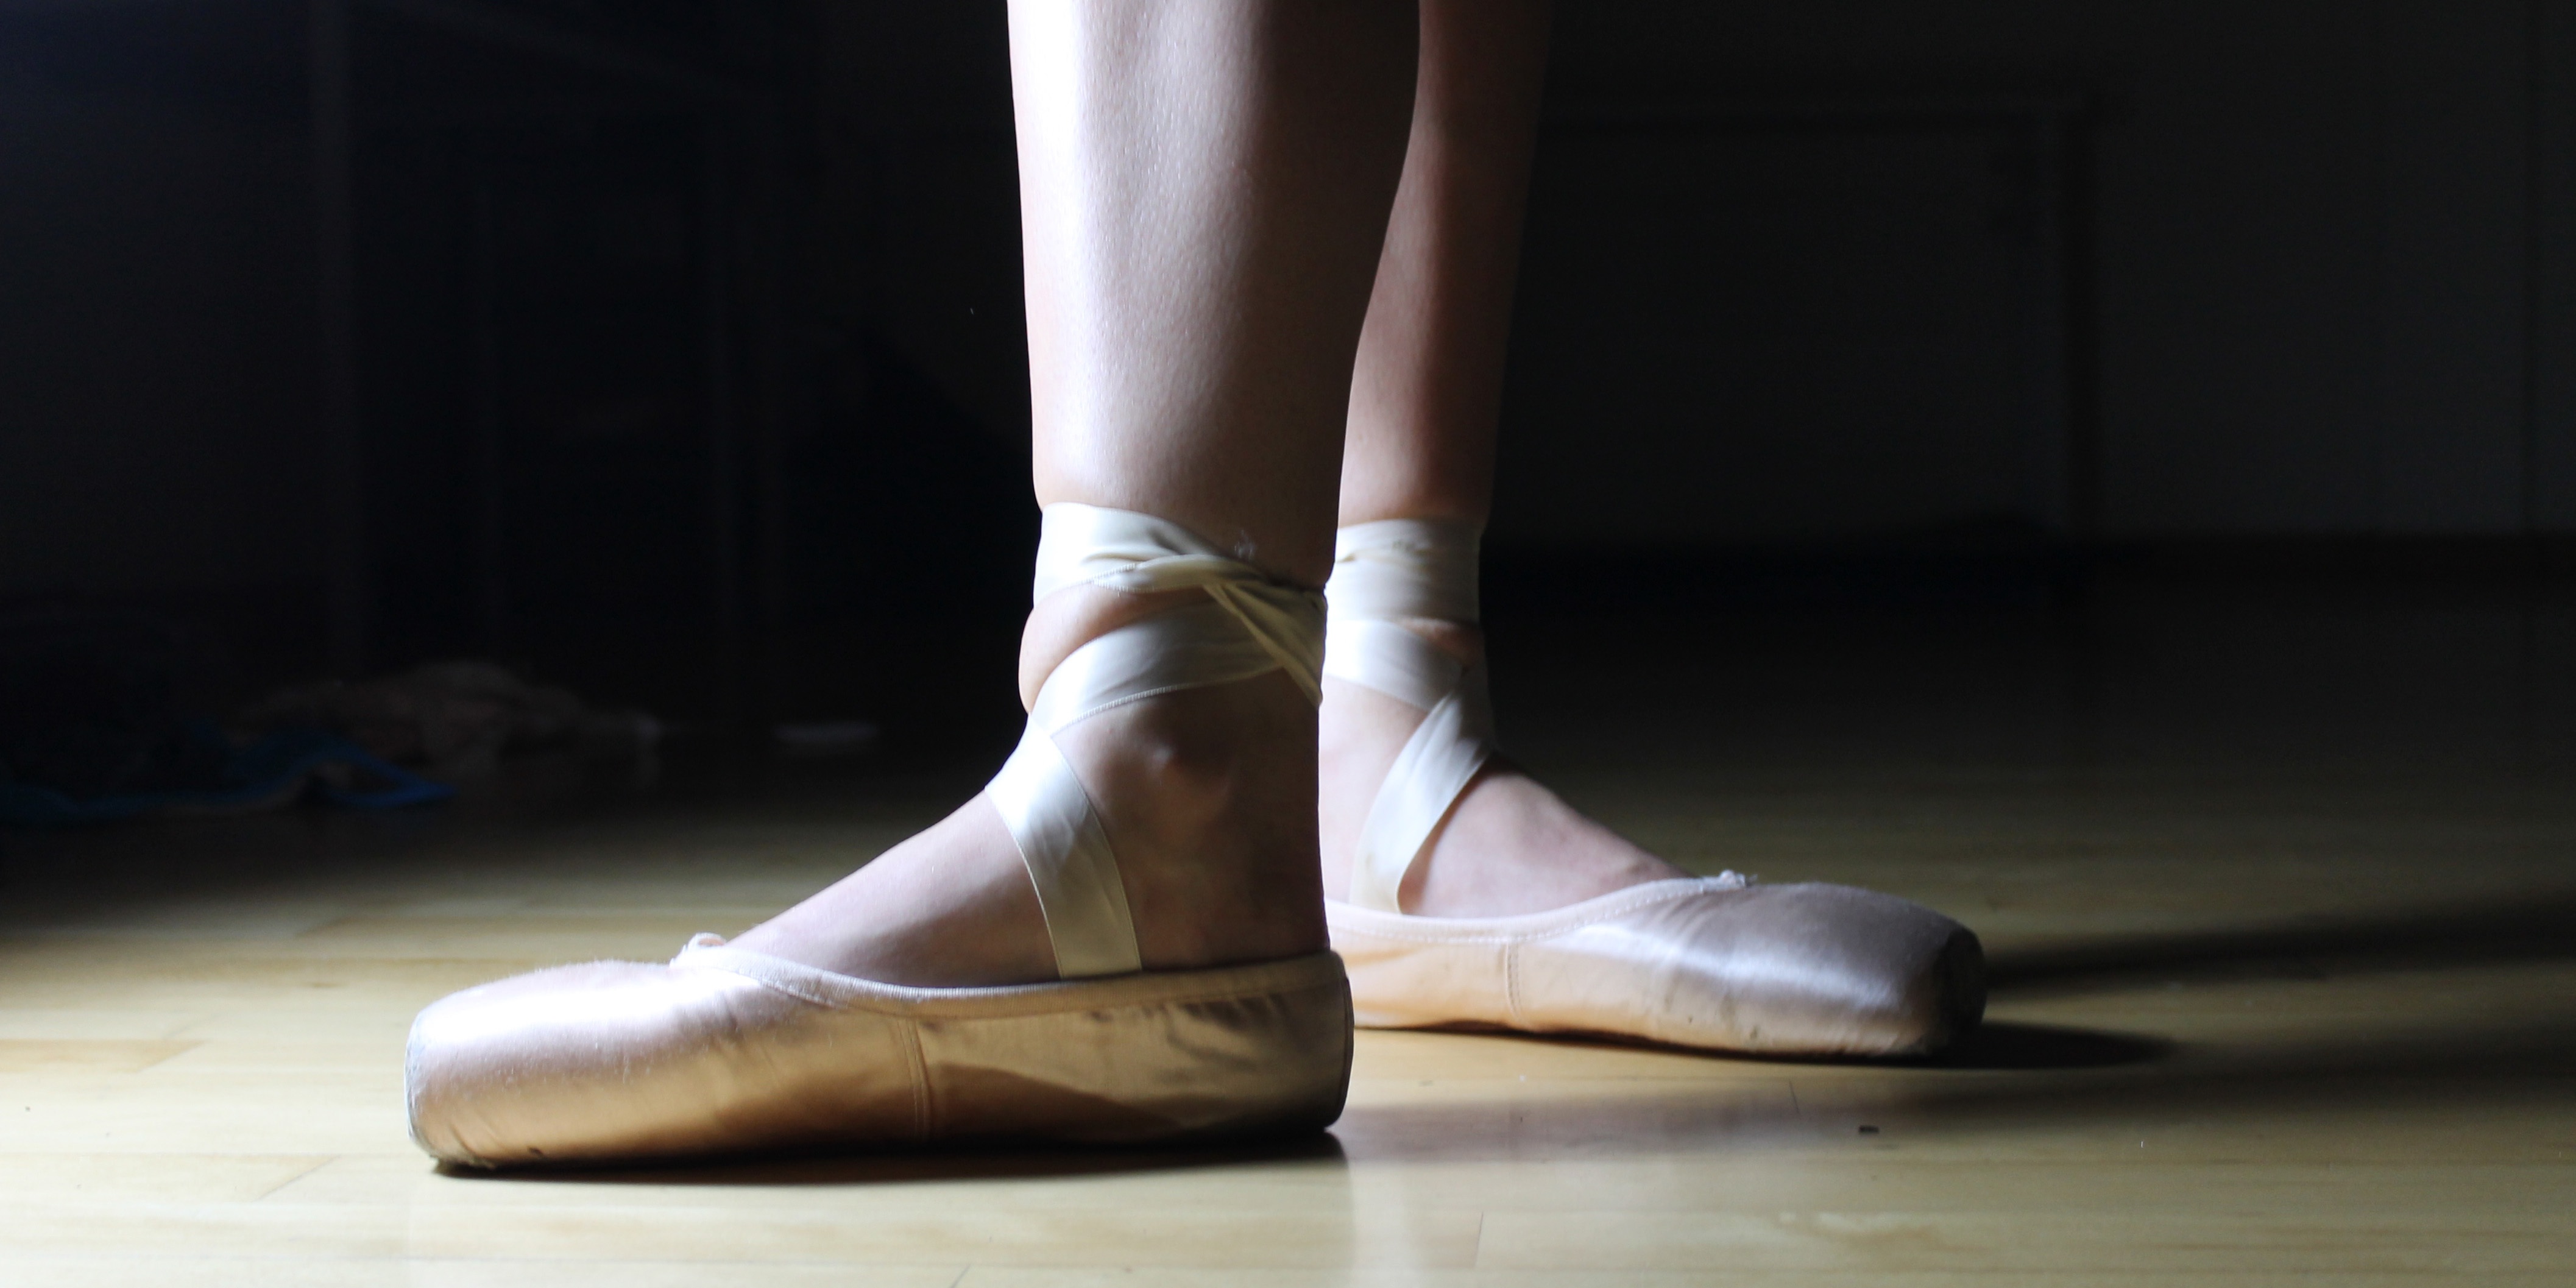
shoe, leg, dance, foot, ballerina, ballet, human body, stage, grace, classical, sports, performance, footwear, dancing, entertainment, practice, performing arts, ballet shoes